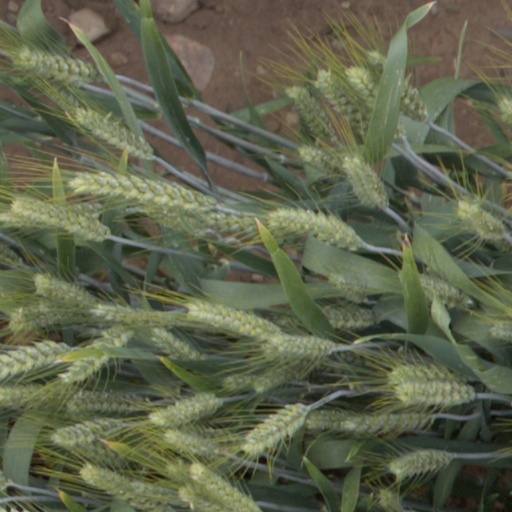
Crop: wheat